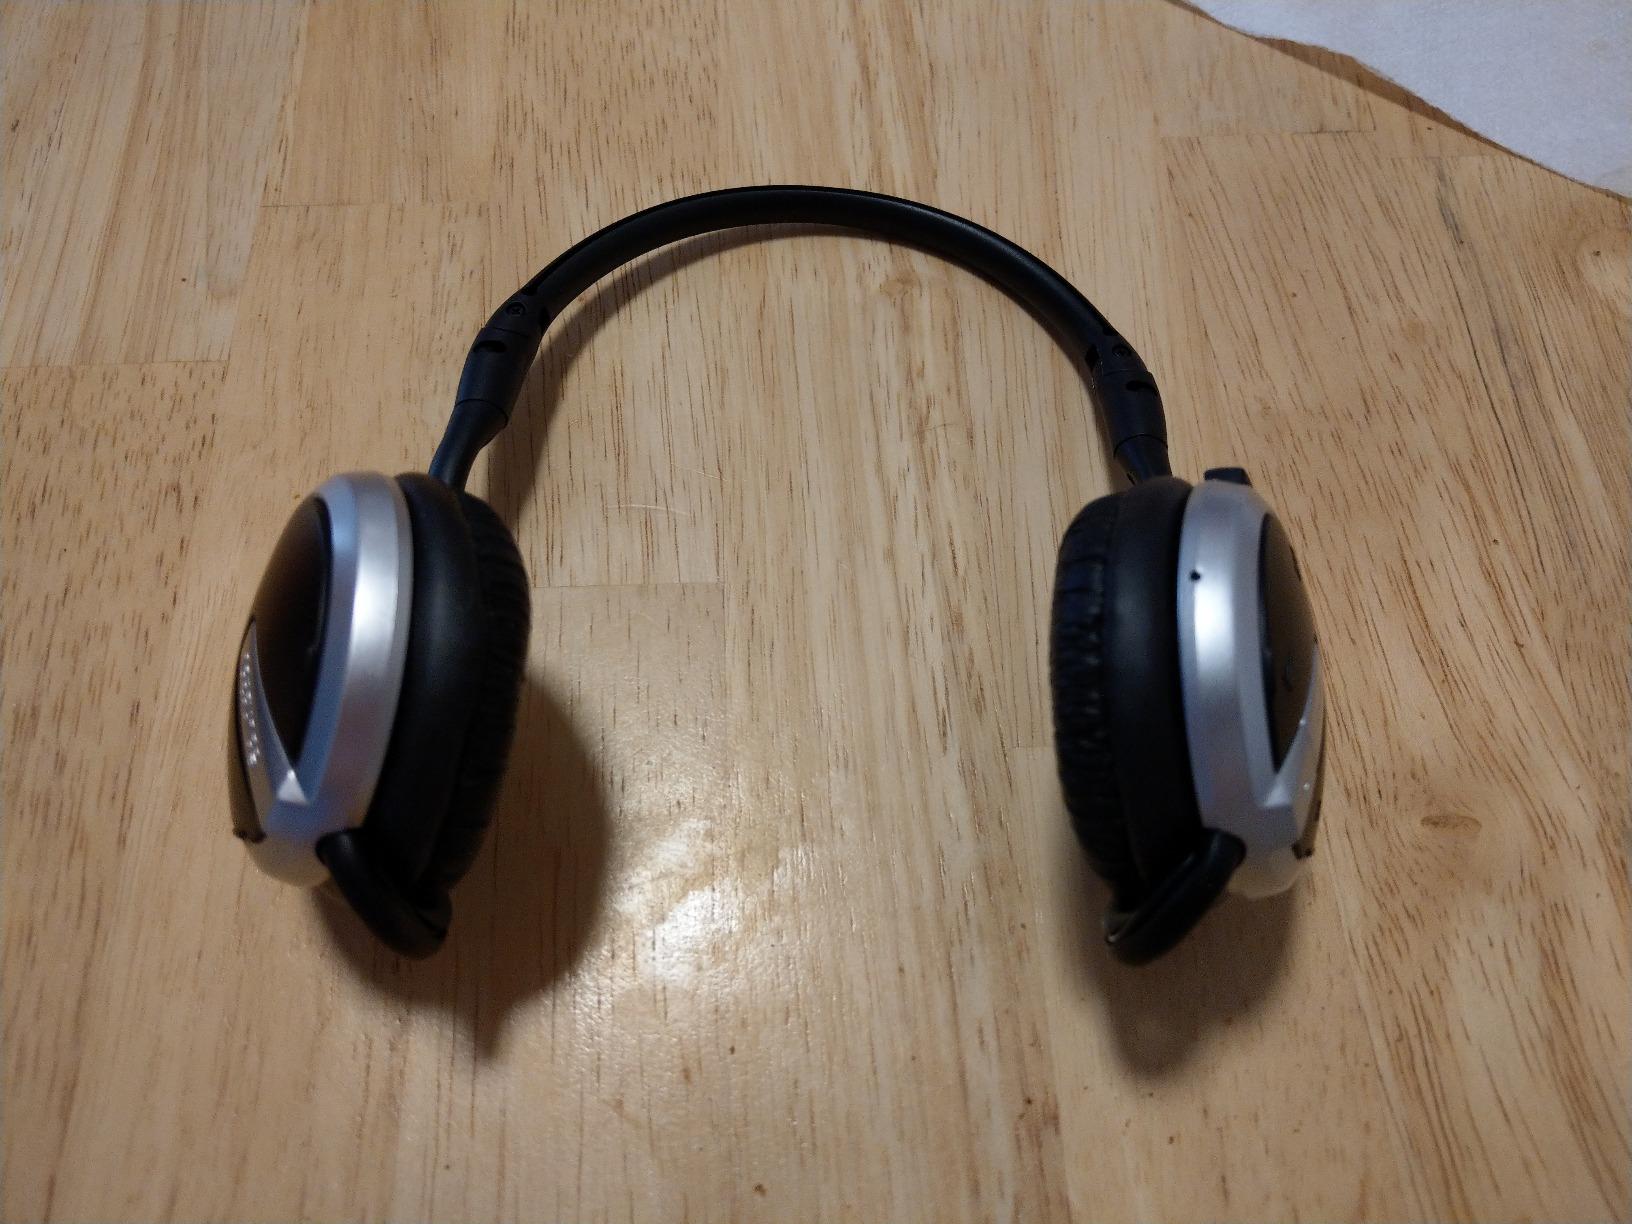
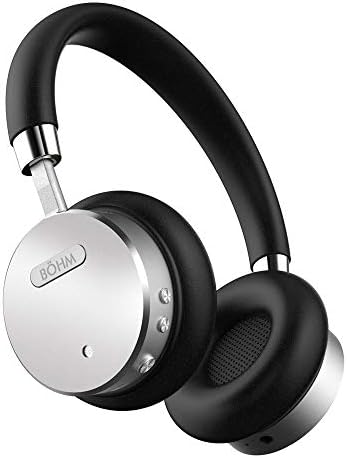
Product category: headphones
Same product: no